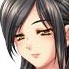
Portrait style: Anime Portrait